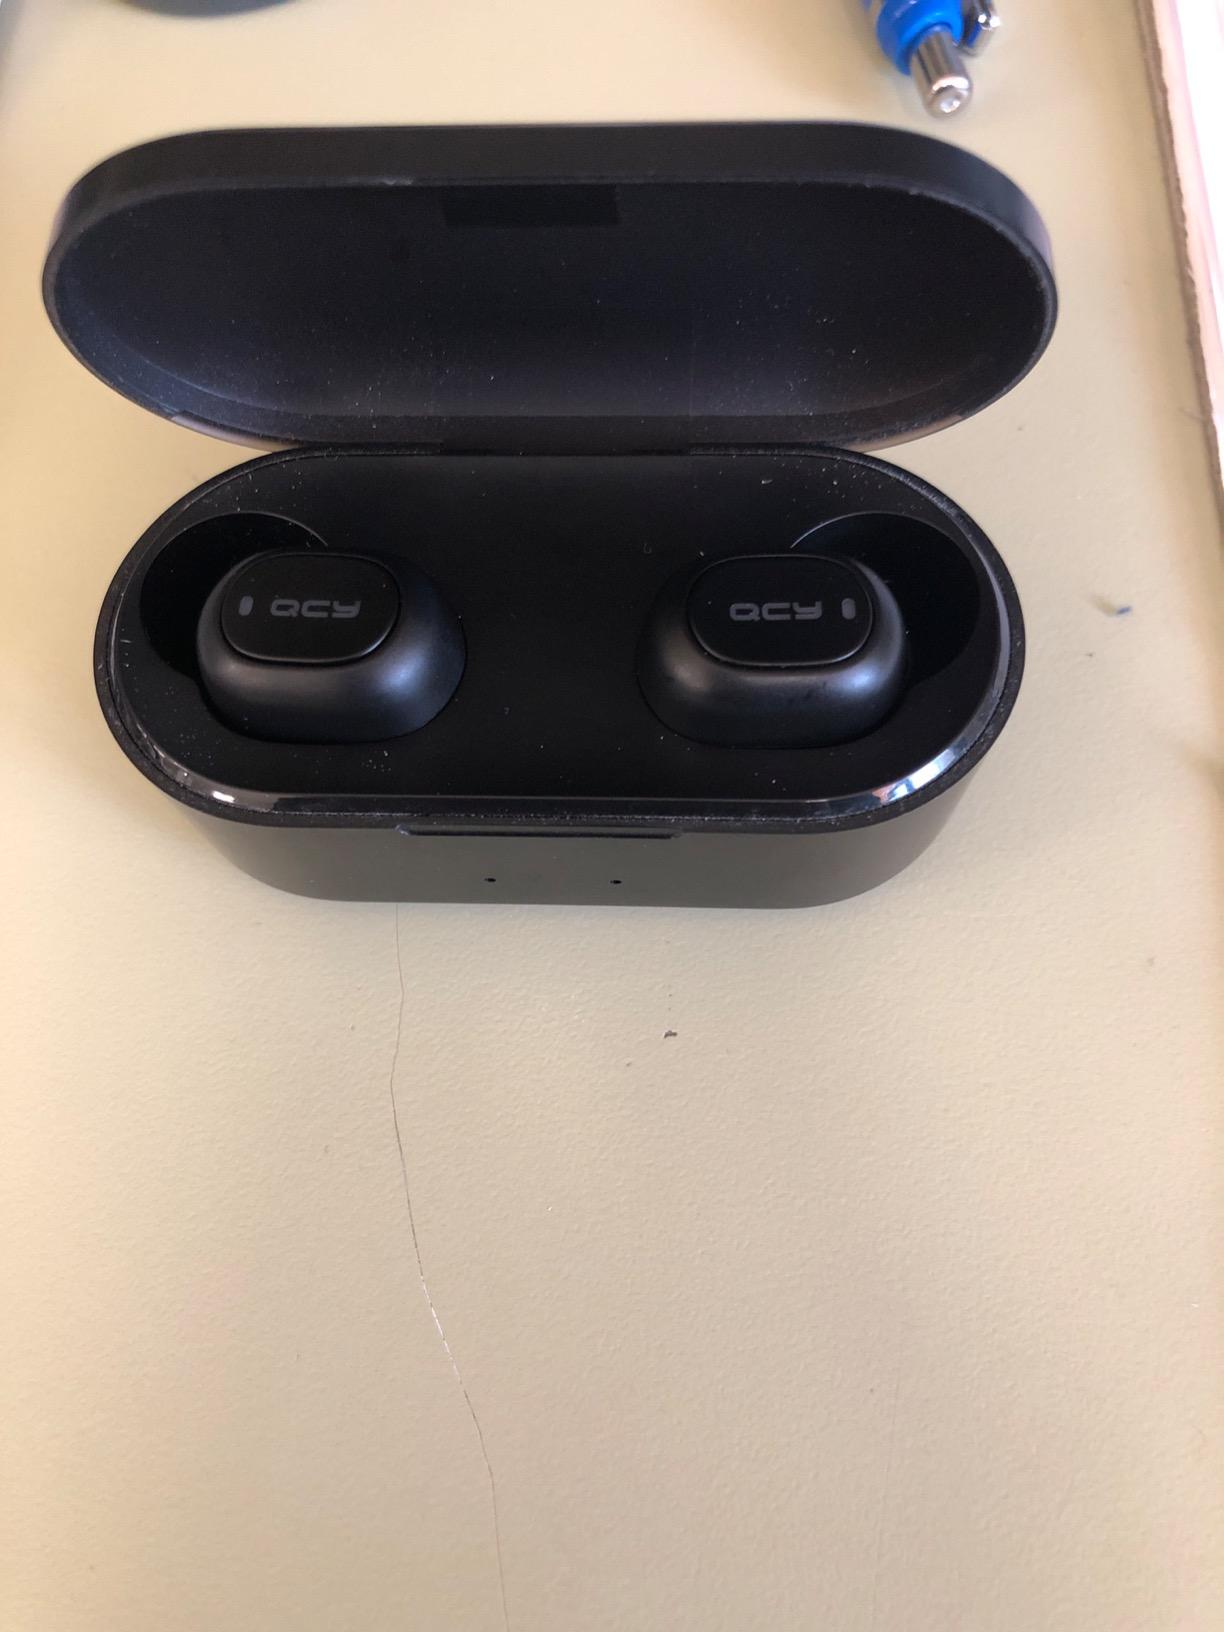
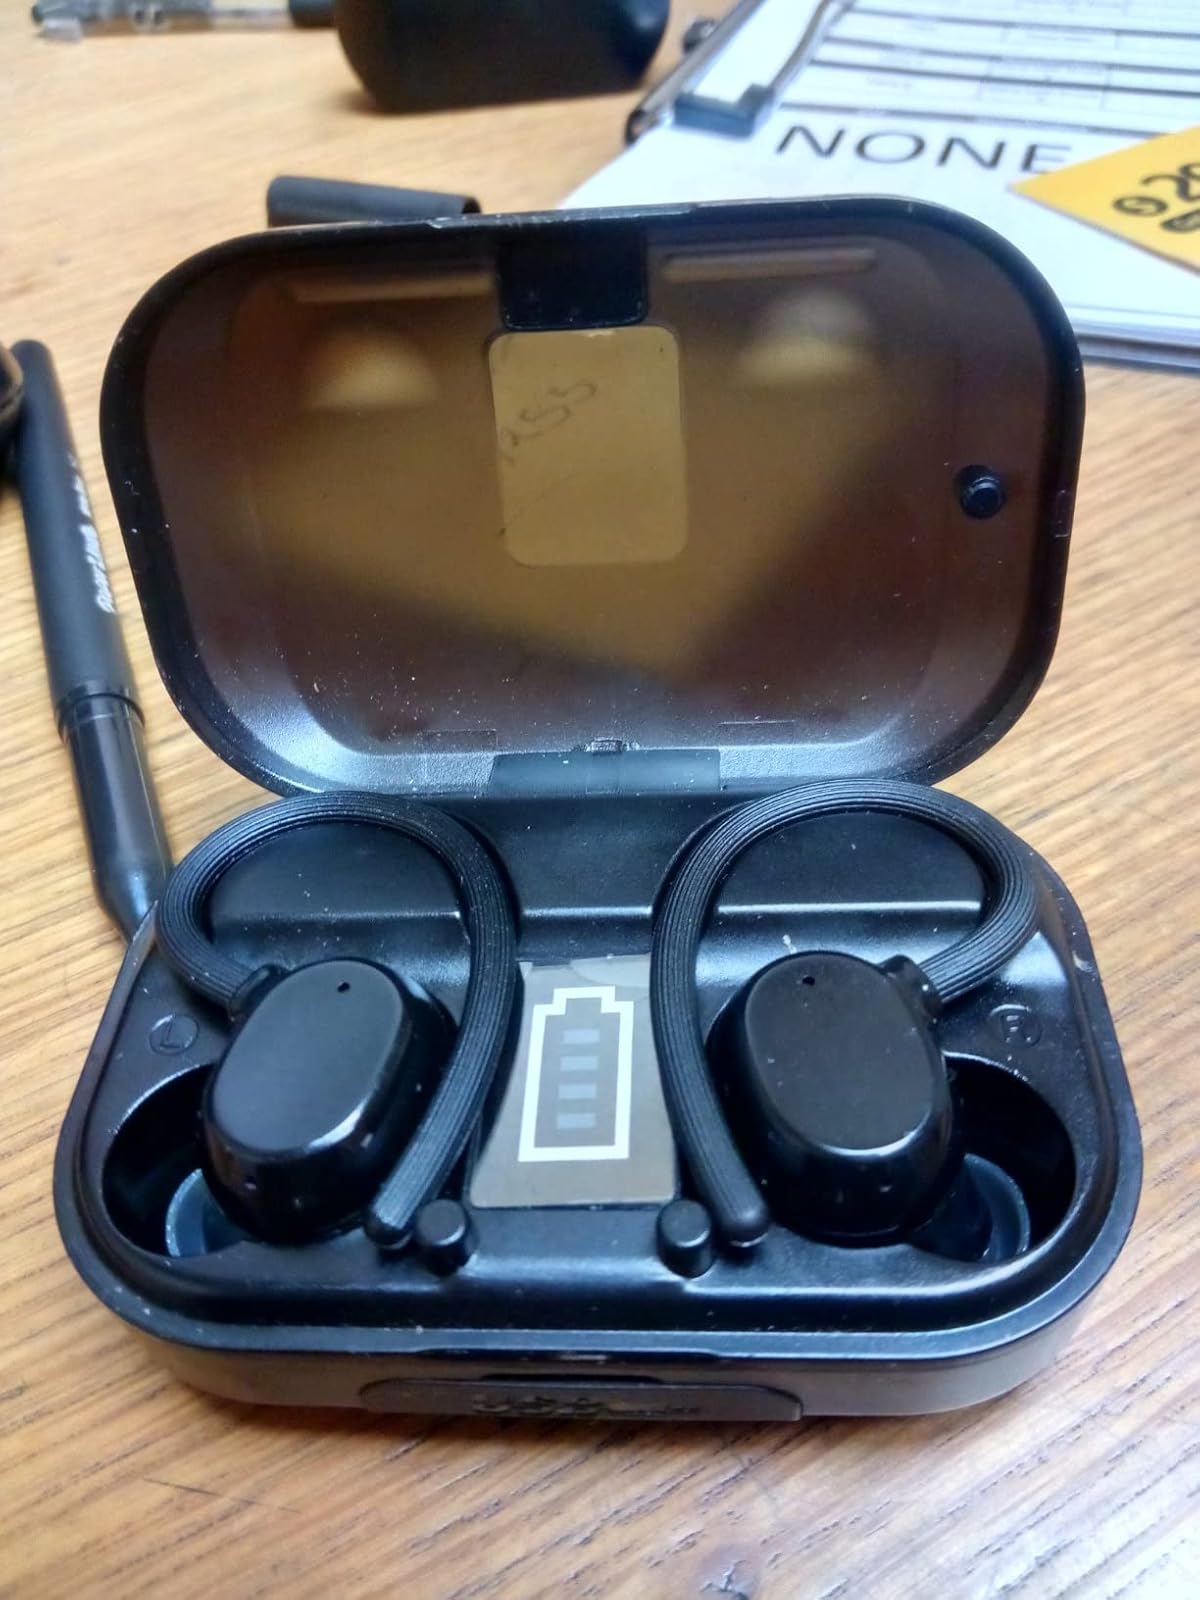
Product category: earbuds
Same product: no